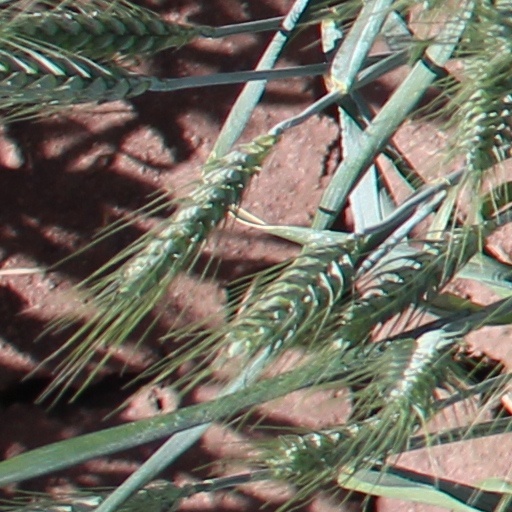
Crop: wheat